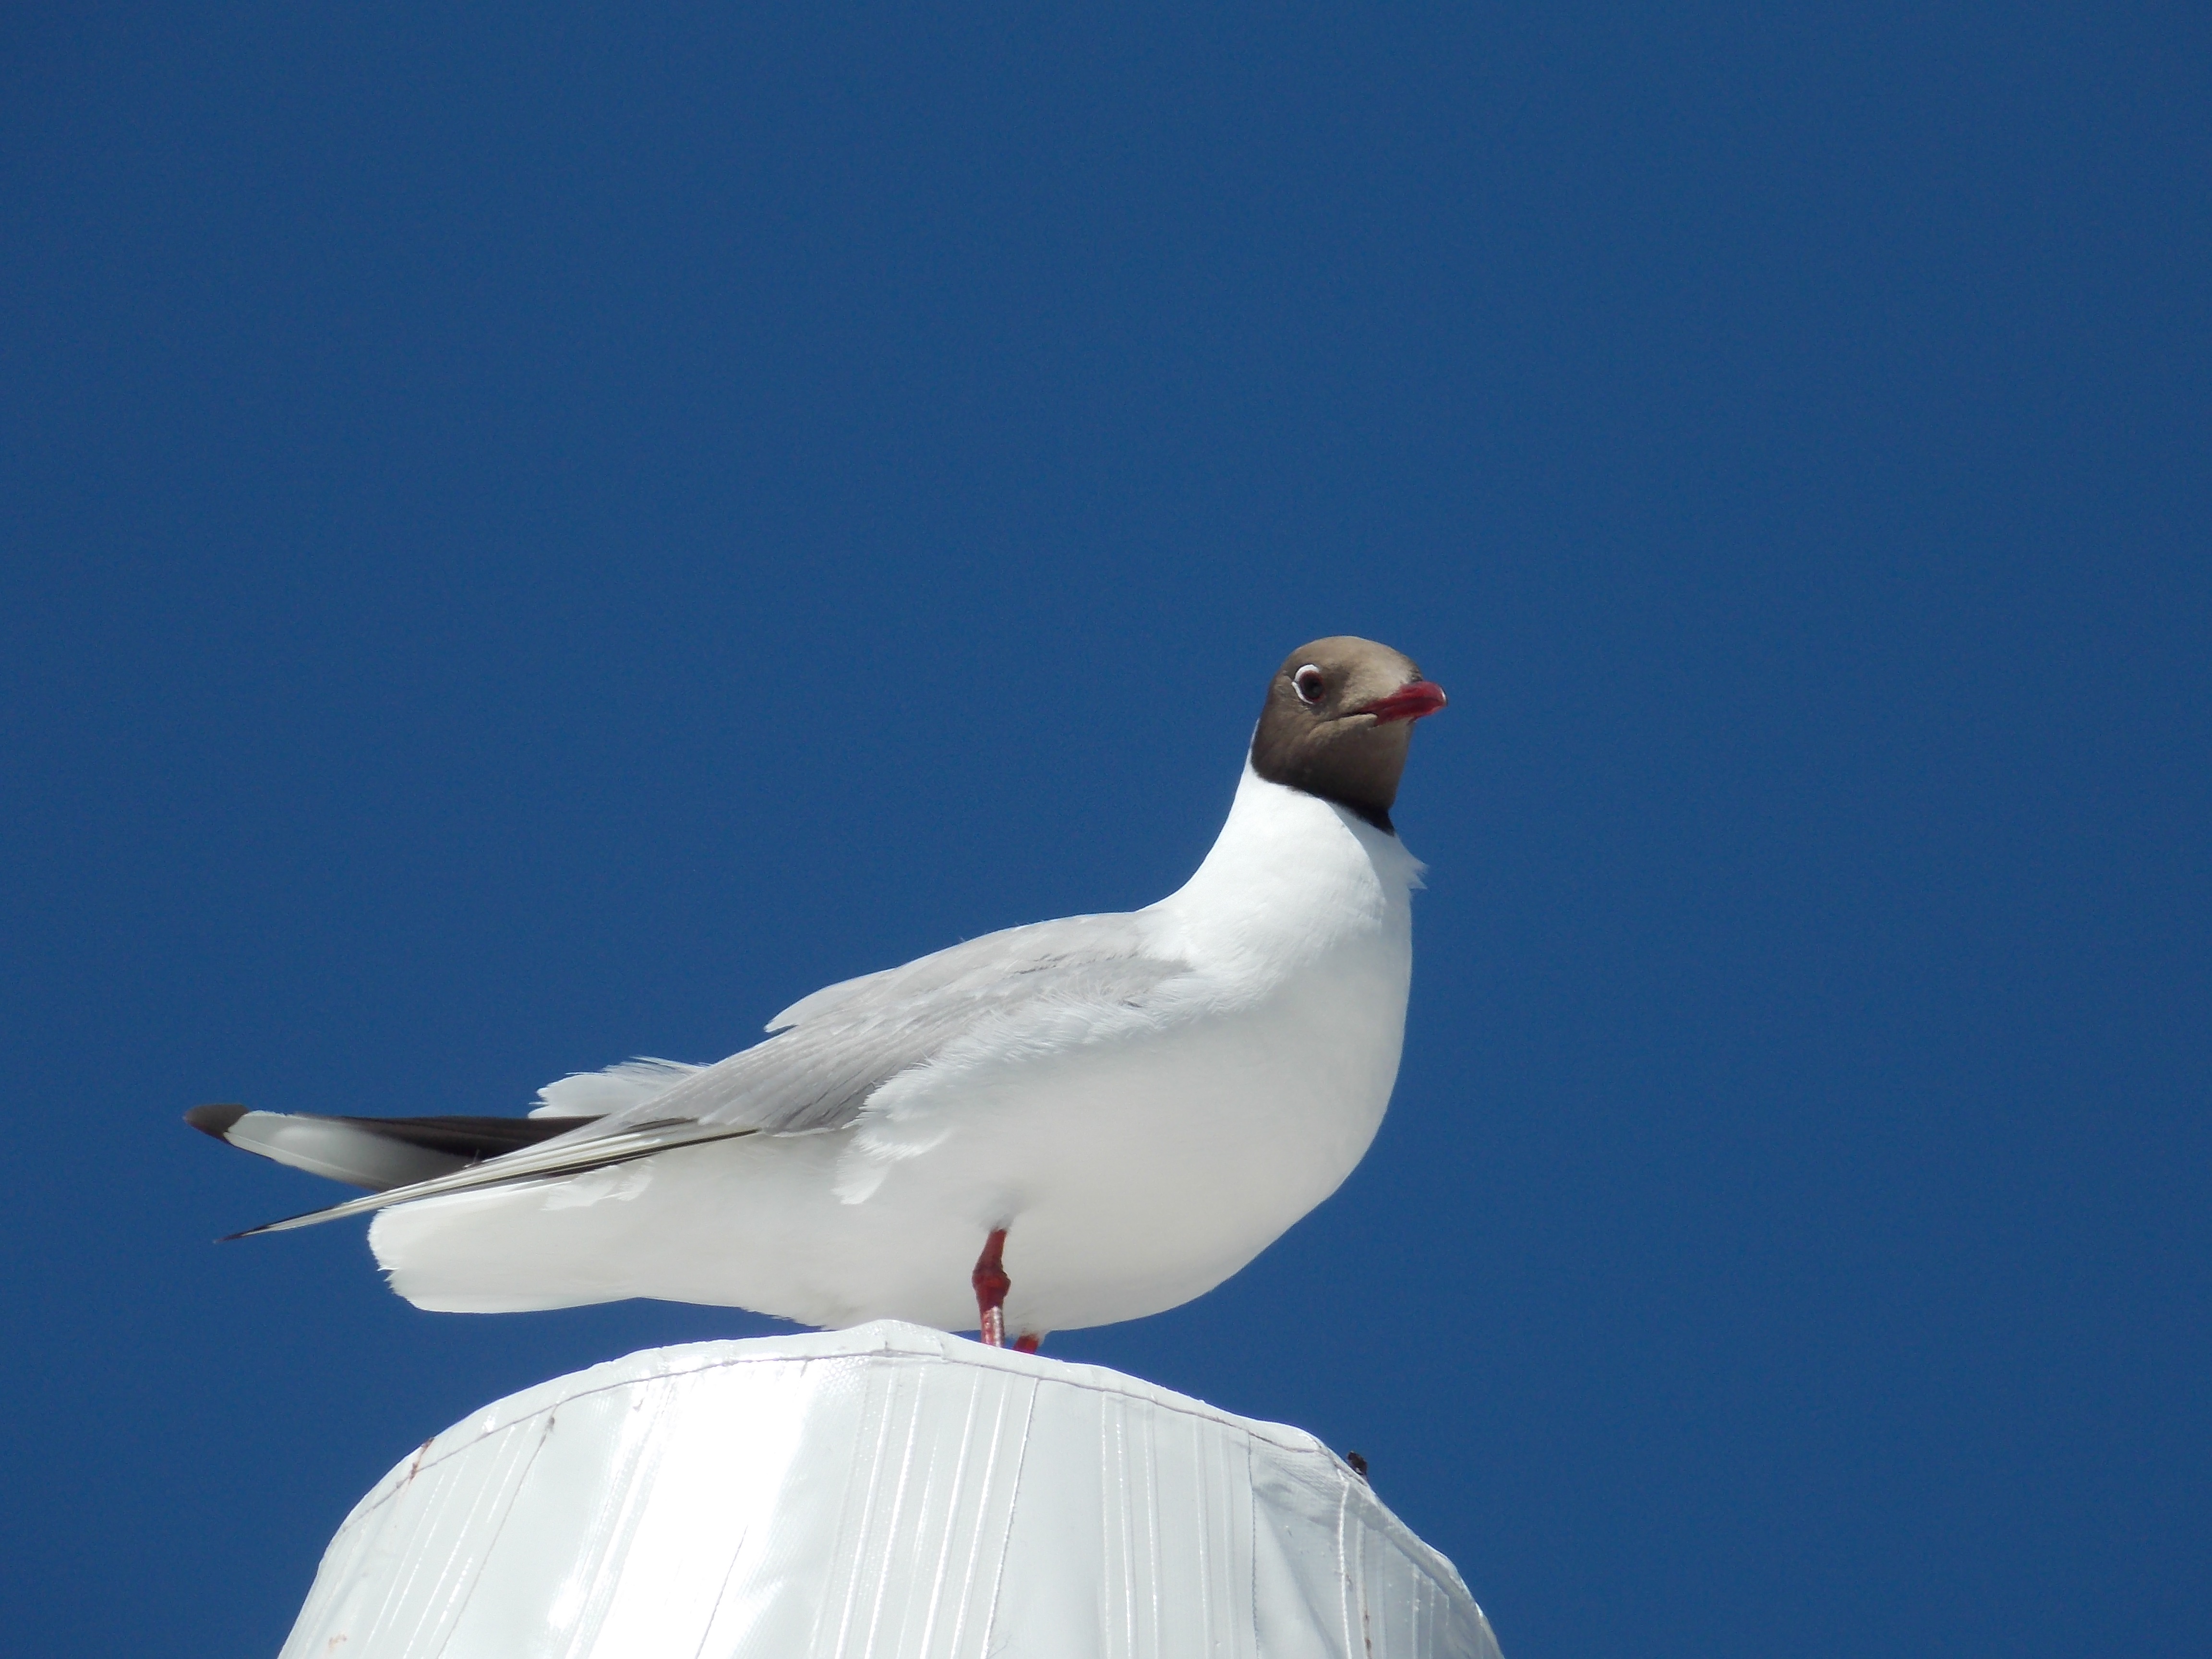
bird, wing, seabird, gull, beak, vertebrate, creature, species, seevogel, black headed gull, charadriiformes, european herring gull, pigeons and doves